Sudanese Greeks

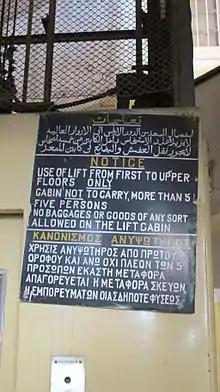
Sign at the oldest elevator in Khartoum, in the Greek-owned Slavos Building, constructed in the early 1950s

Meanwhile, a "National Committee of the Greeks of Sudan" was founded in order to raise funds for the exiled Greek government in Cairo, the Greek and British sections of the Red Cross, and especially to support the families of those who volunteered to join the fighting forces against the Axis powers.